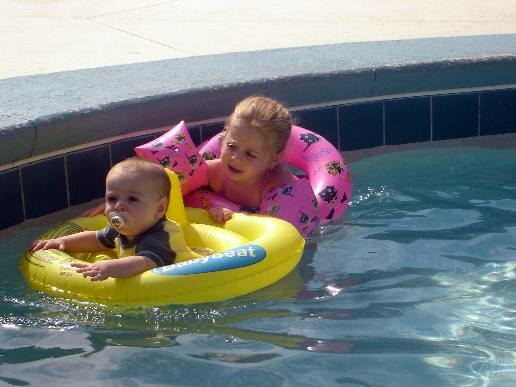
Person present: Yes